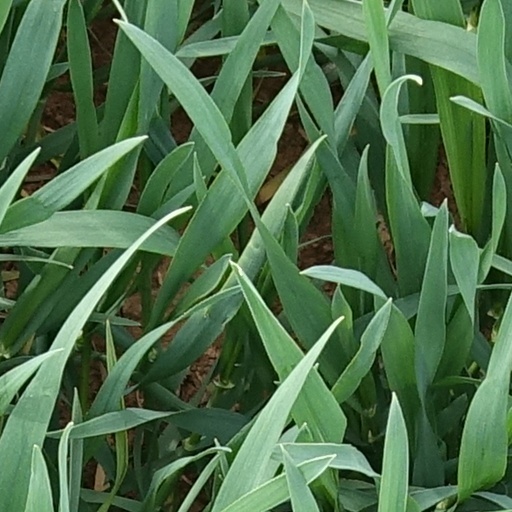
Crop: wheat